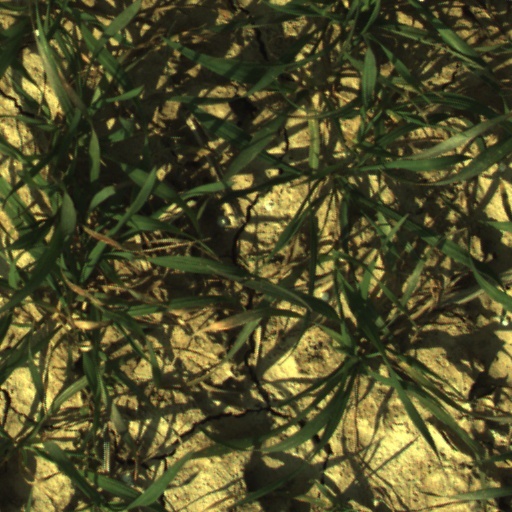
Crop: wheat